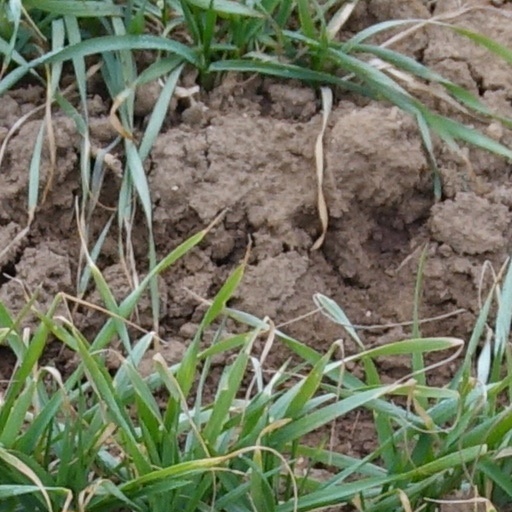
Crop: wheat